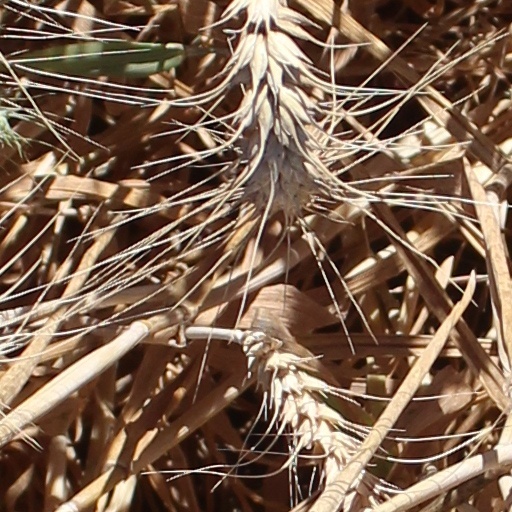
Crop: wheat